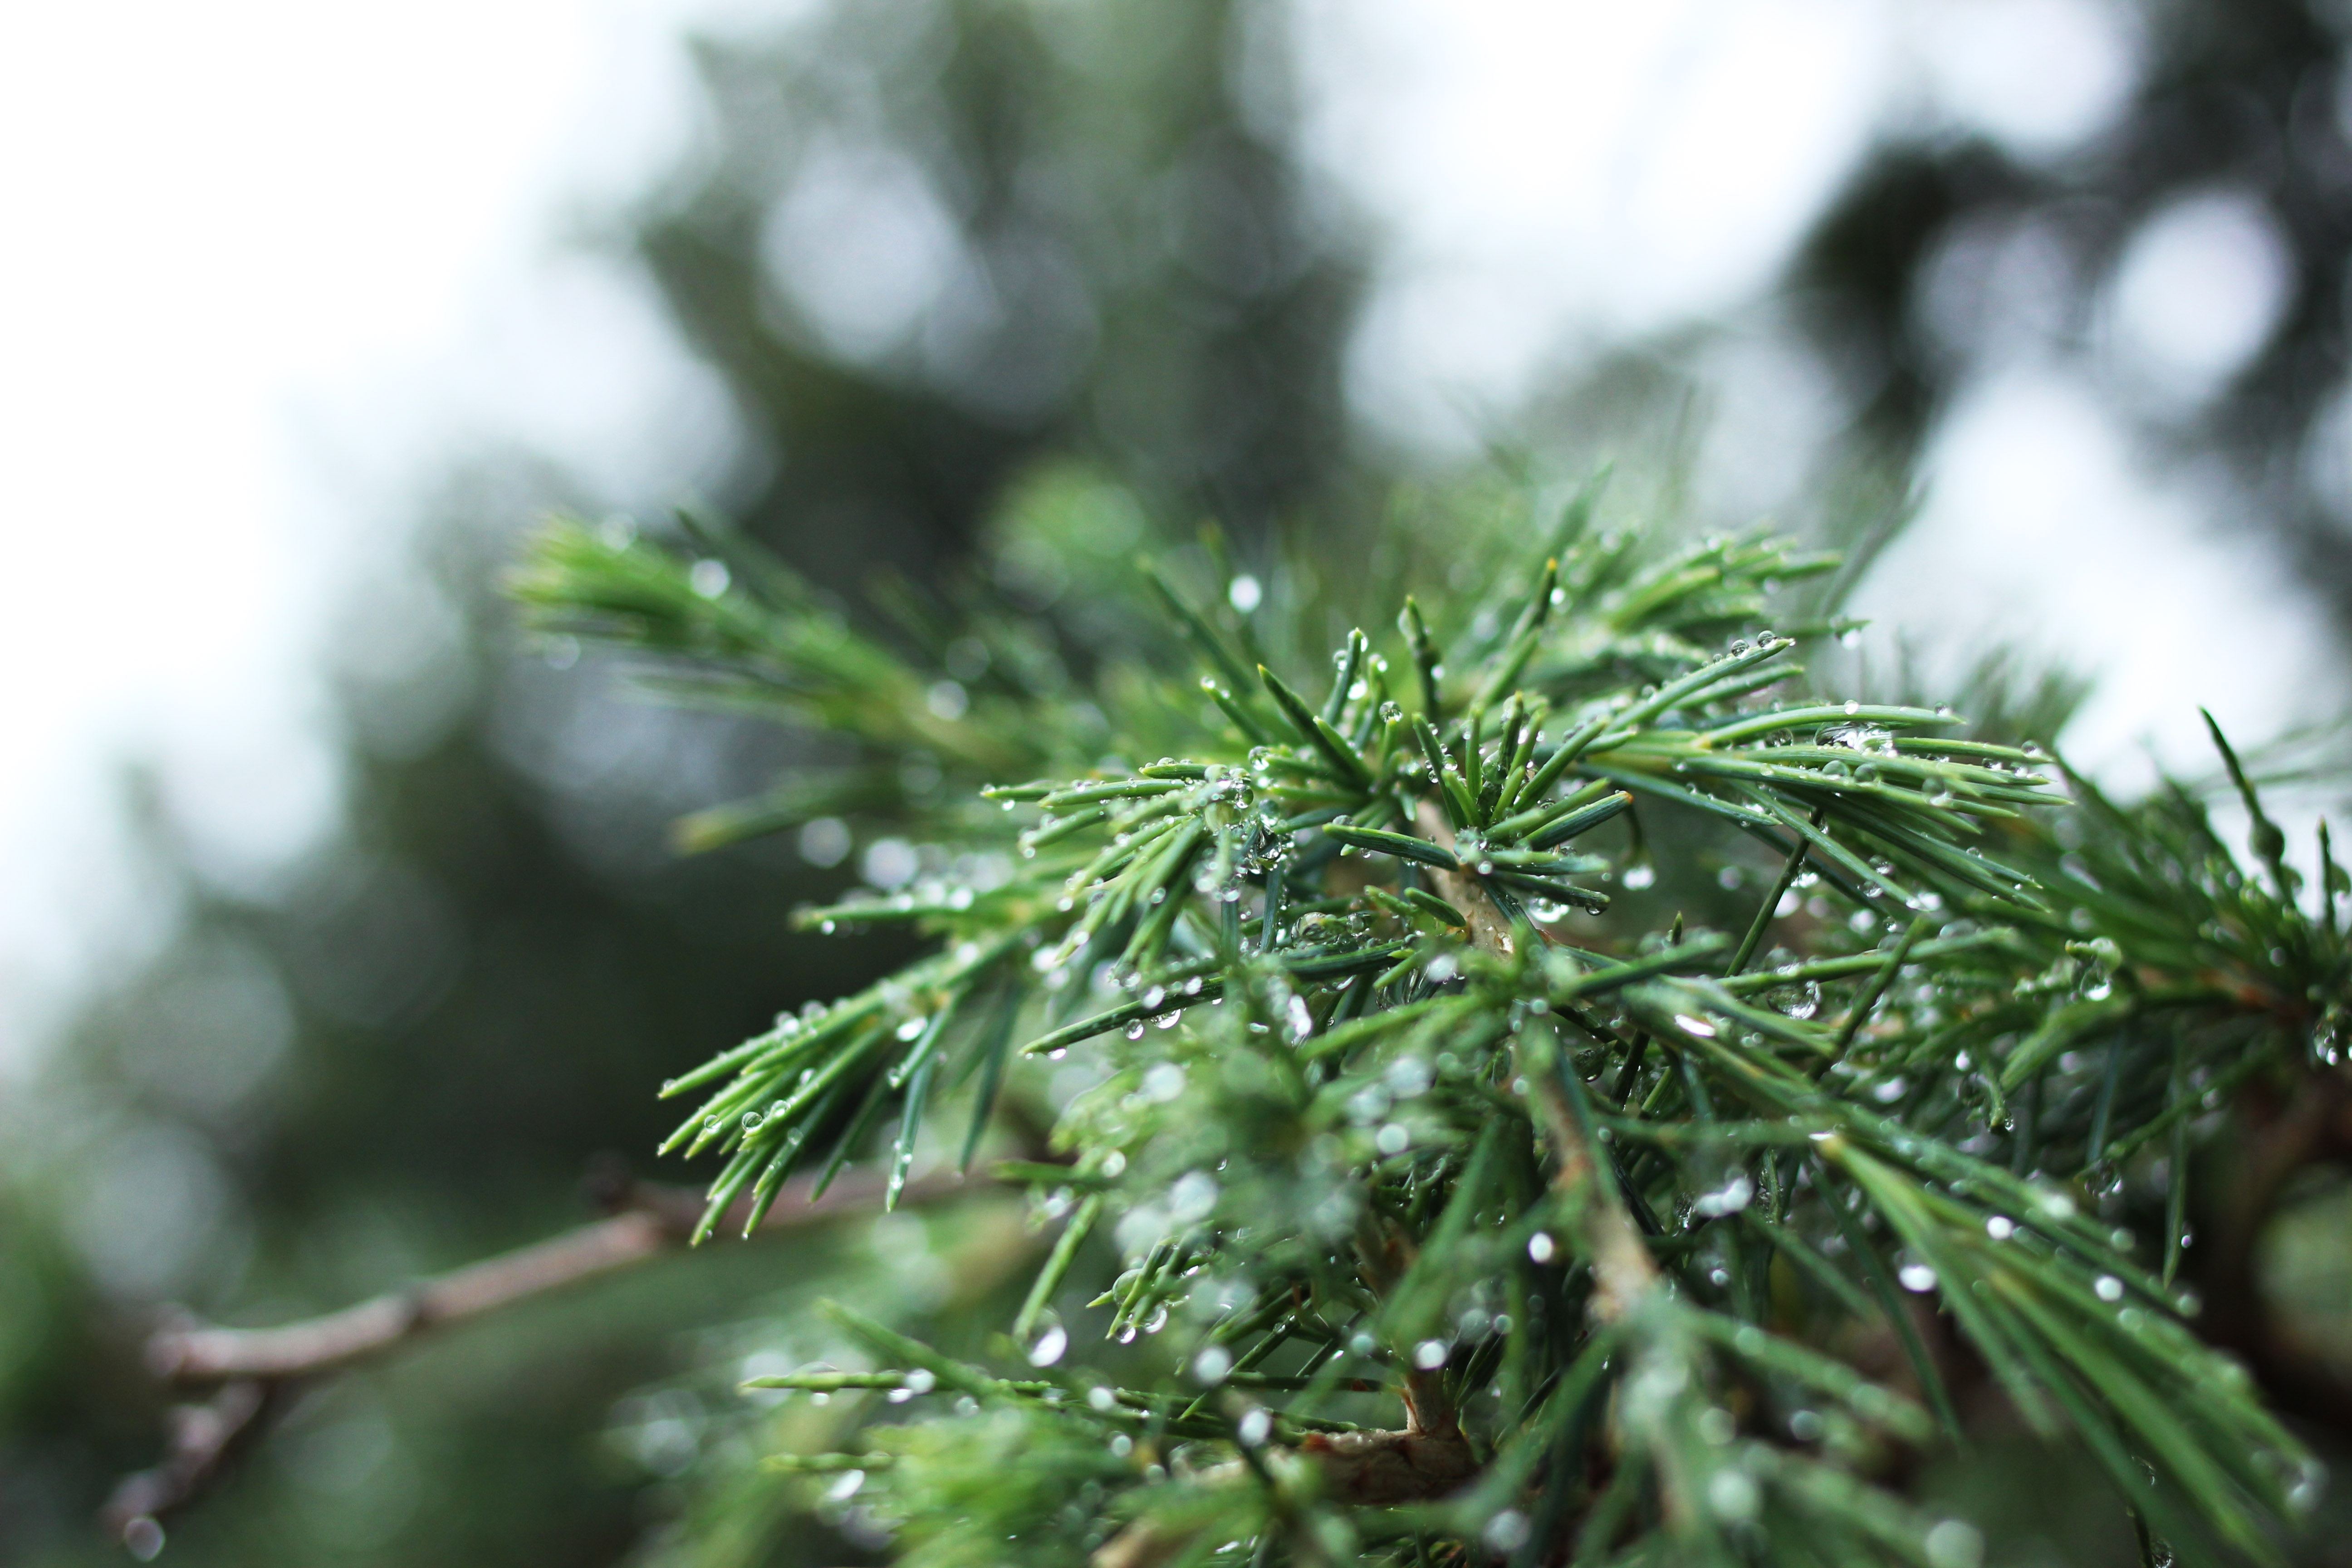
tree, water, nature, branch, drop, dew, plant, leaf, wet, pine, environment, fir, twig, conifer, spruce, droplets, needles, woody plant, land plant